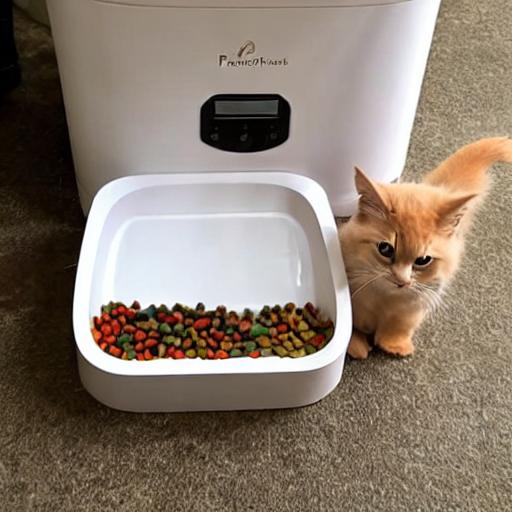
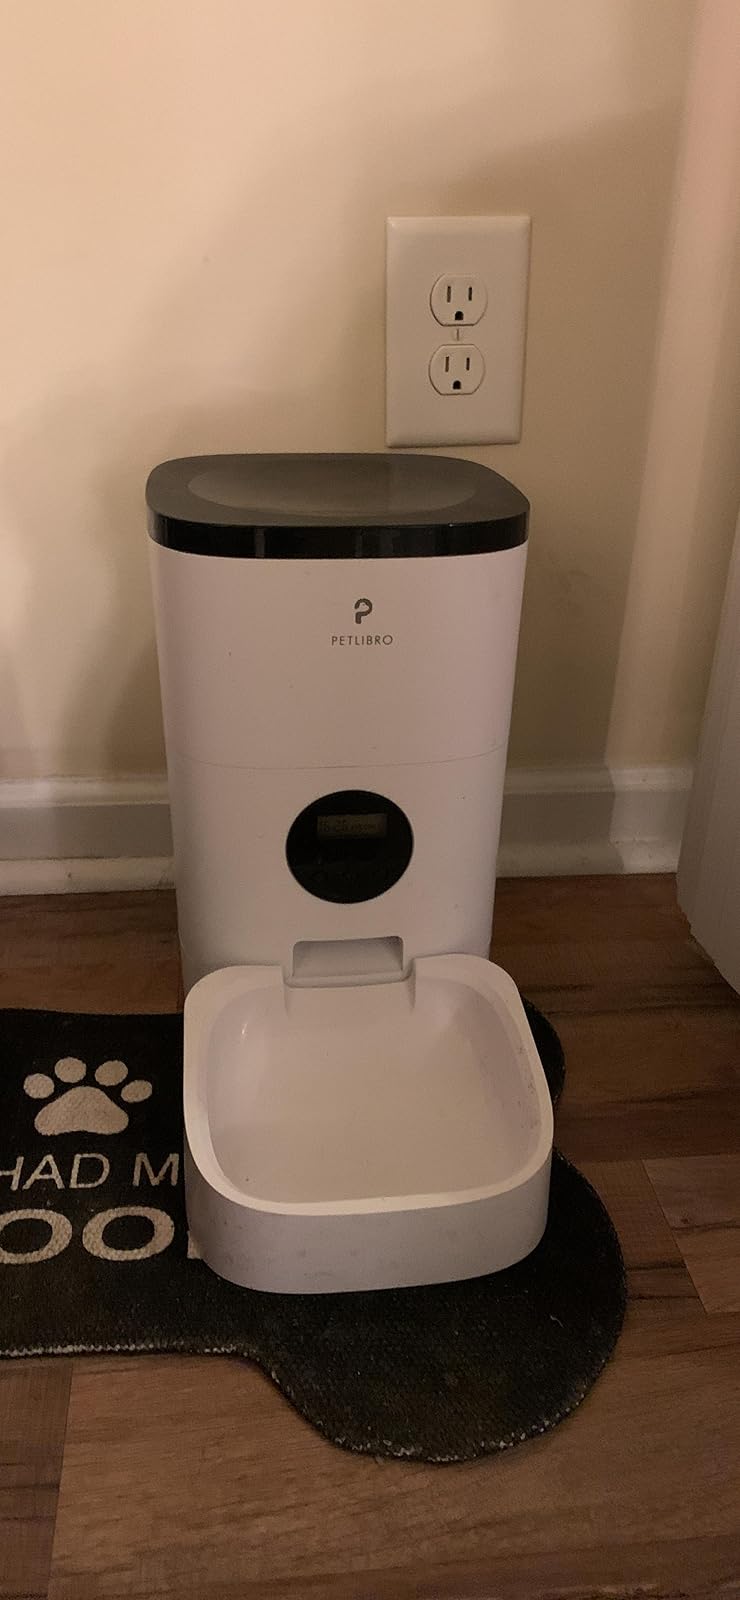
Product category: items_feeder
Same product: no